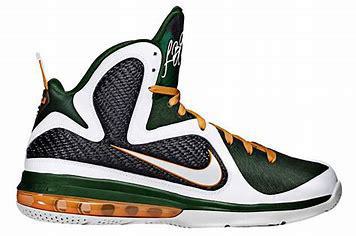
Brand: Nike
Model: Lebron 9